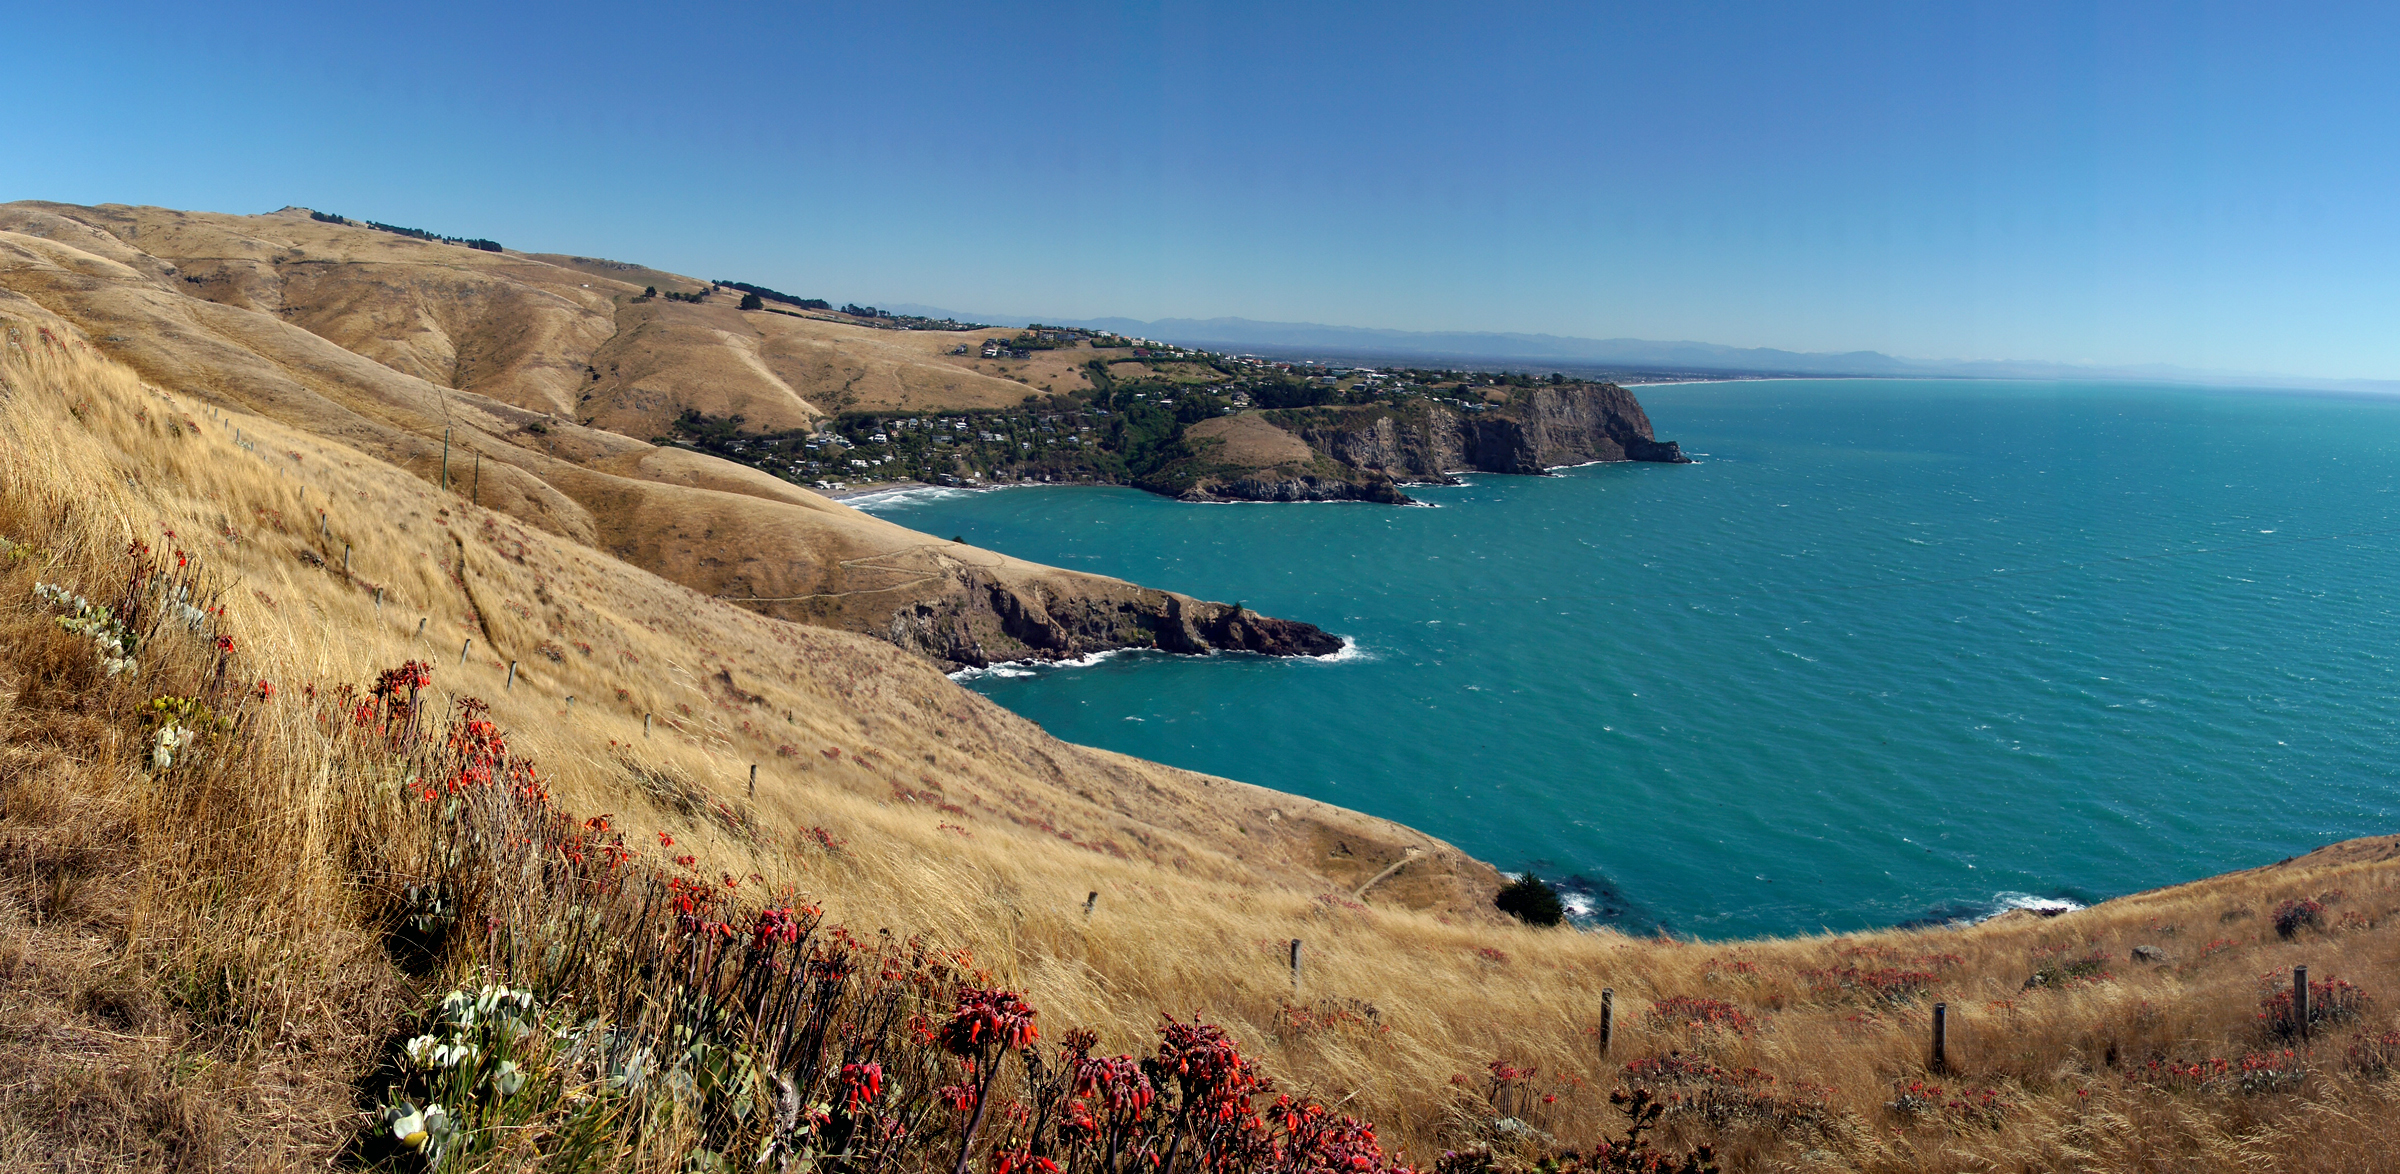
beach, landscape, sea, coast, ocean, cliff, cove, seascape, bay, terrain, cliffs, newzealand, christchurch, canterbury, brownhills, sonydslra580, 18270mmf3563pzd, southpacificocean, cape, landform, geographical feature